Newport Harbor Yacht Club

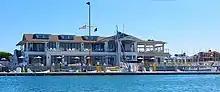
The Newport Harbor Yacht Club, 2020.

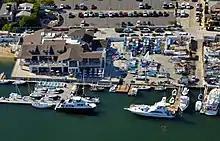
The Newport Harbor Yacht Club, 2018

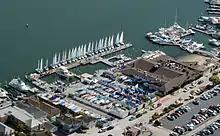
Newport Harbor Yacht Club Baldwin Cup April 6, 2014

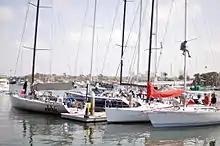
Racing yachts at NHYC's main dock

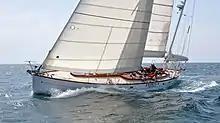
2013 Ahmanson Cup Regatta yacht Zapata II winner of the 2014 Zapata II won best in class (sailing boats over 50 feet) at the first annual Newport Beach Wooden Boat Festival.

The Newport Harbor Yacht Club facility has a main dining room and outdoor seating, a private beach, and a pavilion equipped with a barbecue and snack bar. There are mooring cans, plus both wet and dry slips available for members and guests. The wet slips can accommodate boats up to 55 feet in length, and the dry slips are for smaller boats up to 25 feet in length. The club is open 5 days a week, plus a full-time dock staff and shore boat. The club has applied for a building permit to replace their 1919 clubhouse with a larger, modern building.